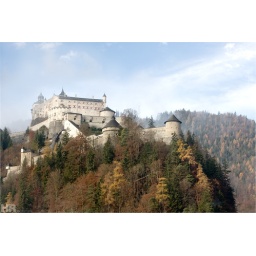
A castle somewhere along the highway between Kaprun and Salzburg in Austria..